Mont Blanc massif

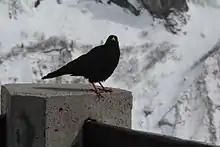
Alpine chough, ("Pyrrhocorax graculus"), Mer de Glace.

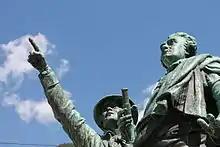
Statue of Jacques Balmat and Horace-Bénédict de Saussure in a monument erected at Chamonix in 1887.

The massif contains a very rich variety of biodiversity as a result of the huge height range and different habitats found between the valleys and the highest summits. Mild temperatures occur at altitudes between , whereas arctic conditions occur from up to the highest point at .